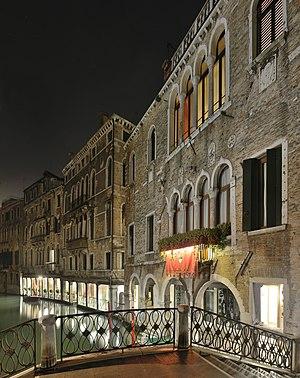
Palazzo Falier et le canal Rio Santi Apostoli à Venise.